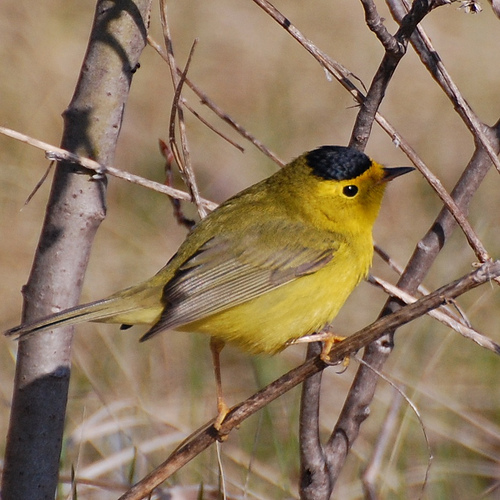
a yellow bird with a black crown with a black eyering with brown secondariesa small colorful bird with a black crown, yellow throat, breast and belly, and dark grey secondaries and rectricesthe bird is fat and yellow with small wings, and a black crowned head.
the bird with dark brown beak that is sharp and pointed, and light brown tarsus and feet, greenish yellow breast, belly and abdomen
this small bird has a short pointed bill, a black crown, and a yellow body.
this bird has feathers that are grey and has a yellow body
this bird has a big black spot on its crown, sharp pointy bill, and an all over yellow body with a green back.
small fat belly yellow bird tan wings small head black crown yellow feet
this bird has a black crown as well as a yellow belly
this small yellow bird has a black crown and a long pointed black bill.
Species: Wilson Warbler